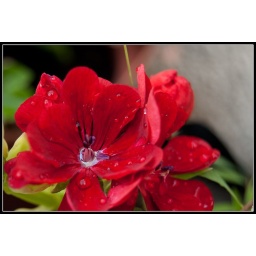
Picture of a red flower in our yard